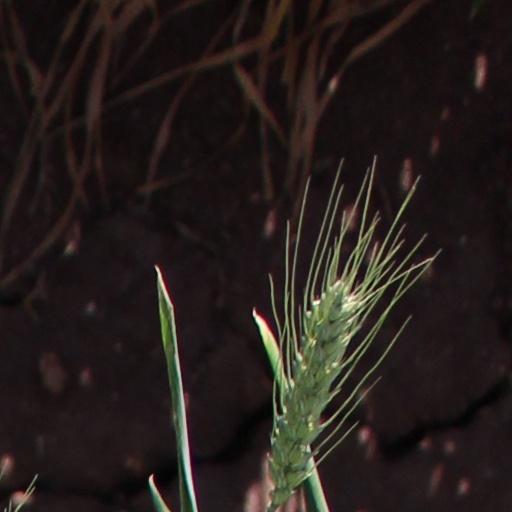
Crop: wheat